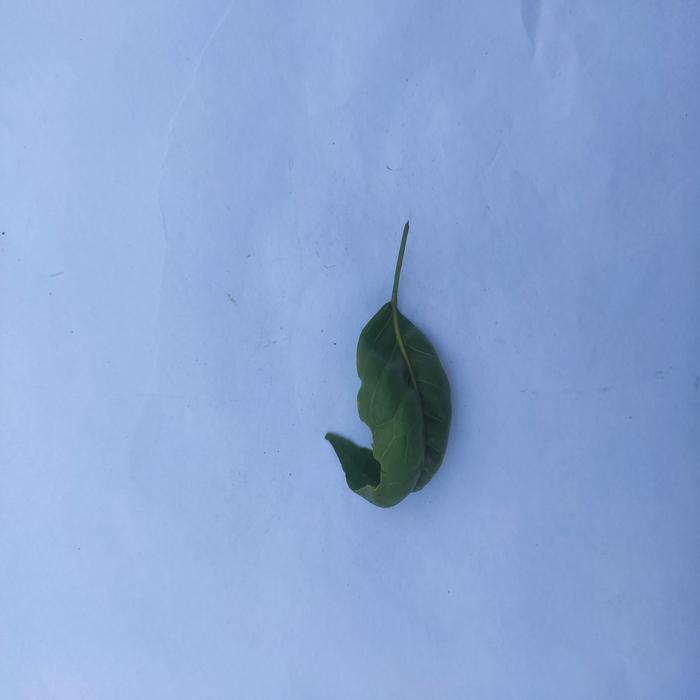
Crop: Aegle Marmelos
Leaf condition: Leaf_Curl